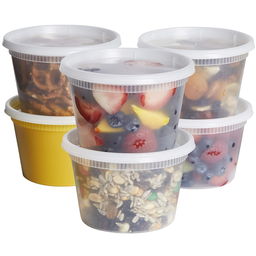
Label: plastic